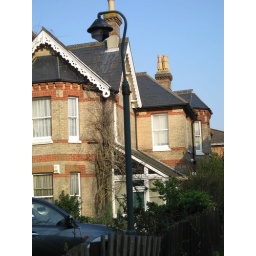
Old street lamp in private car park, Bournemouth, 2007